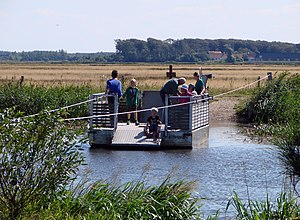
Skjern Enge
Trækfærge i Skjern Enge med Lønborggård i baggrunden
Trækfærge i Skjern Enge
Skjern Enge er den nederste del af Skjern Å der i årene 1999 – 2003 blev genskabt med slyngede